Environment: real
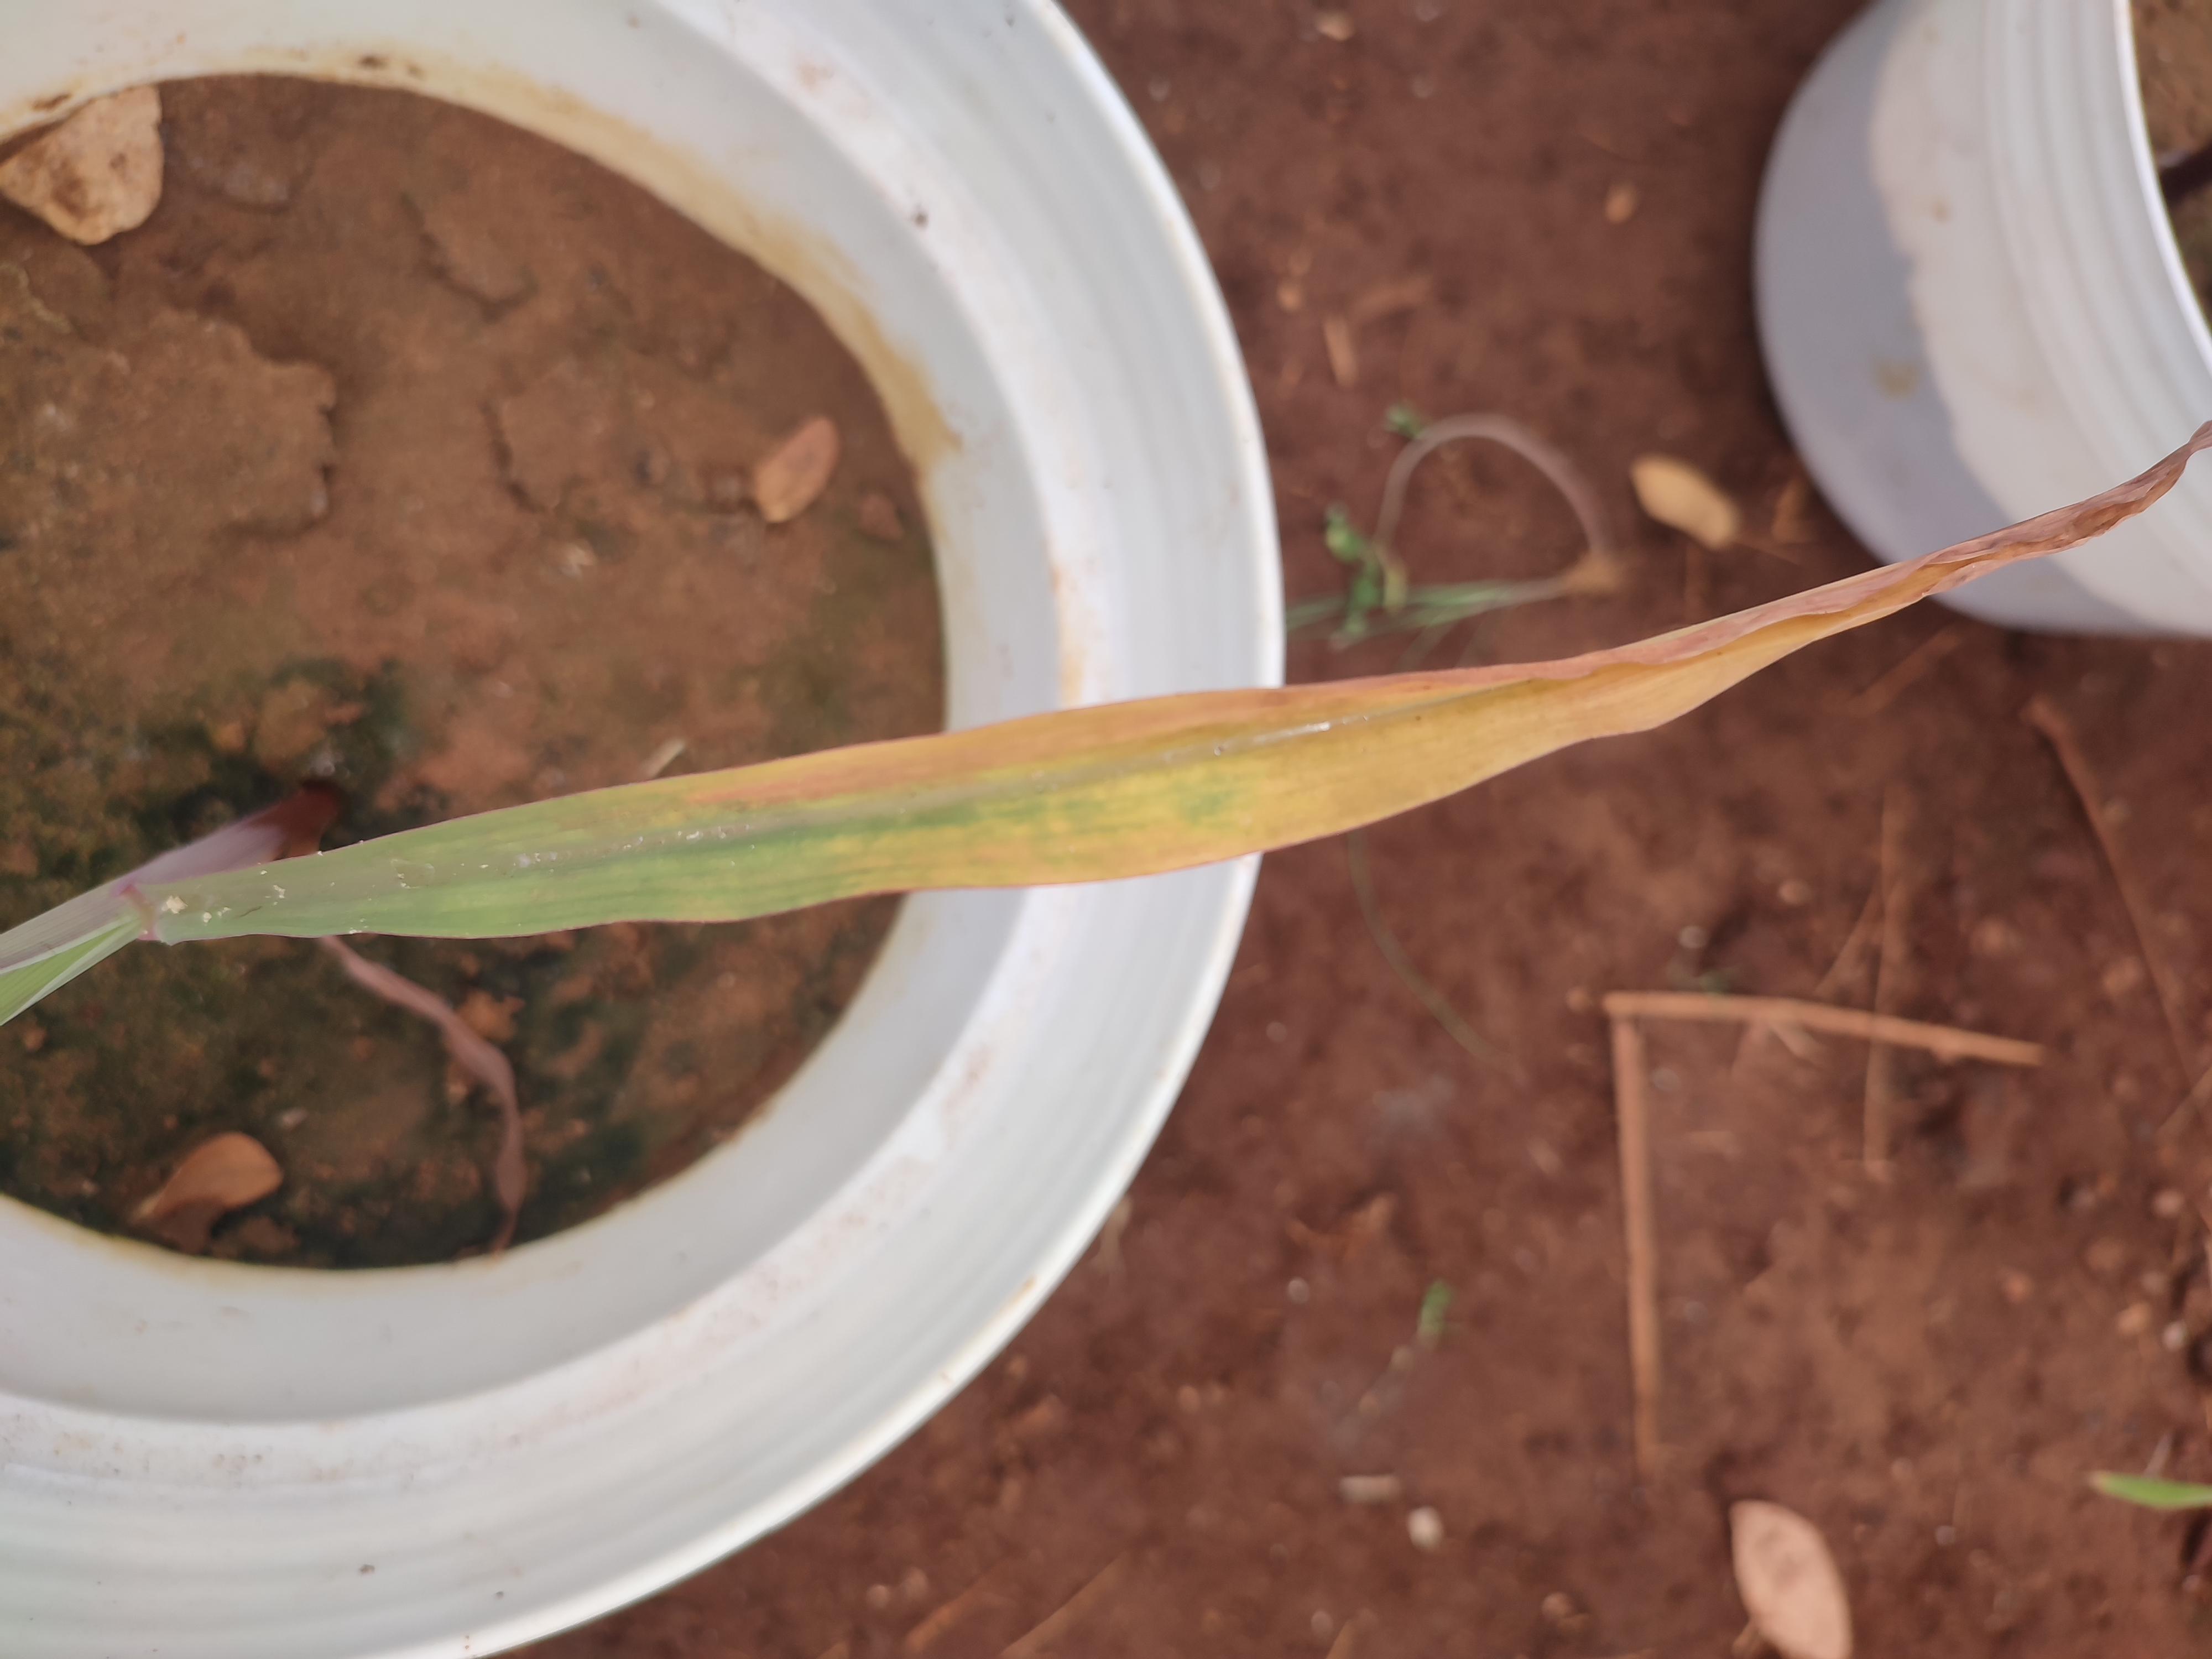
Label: potassium_deficiency